Bodhimaṇḍa

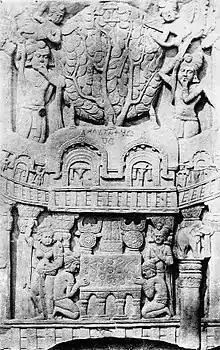
Bharhut relief with the Vajrasana (similar to the Anagarika Dharmapala photograph with its supporting columns), and the Mahabodhi Temple around the Bodhi Tree (2nd century BCE).

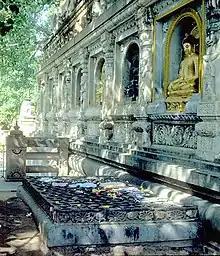
The Diamond Throne, bodhimanda of Gautama Buddha

Bodhimaṇḍa (Sanskrit and Pali) or daochang (J. dōjō; T. byang chub snying po) is a term used in Buddhism meaning the "seat of awakening" or "platform of enlightenment". According to Haribhadra, it is "a place used as a seat, where the essence of enlightenment is present". In our world, this refers to the specific spot in Bodh Gaya under the bodhi tree, where Shakyamuni Buddha attained enlightenment, but technically, it can be used to refer to the place of awakening of any Buddha or bodhisattva.